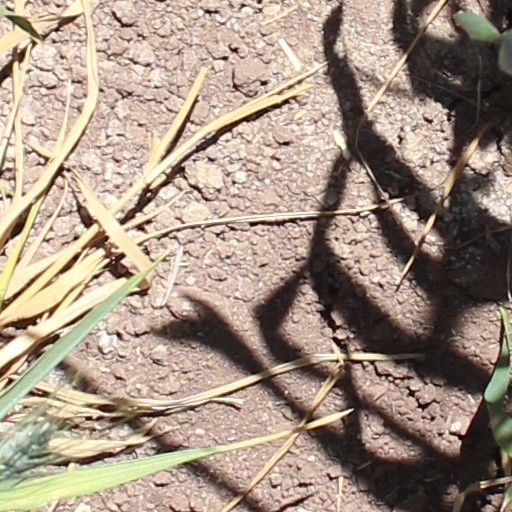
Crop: wheat